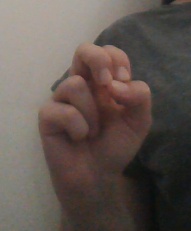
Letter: gaaf